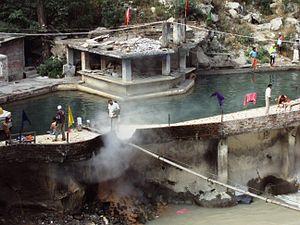
Manikaran est une ville de l'État de l'Himachal Pradesh en Inde, dans le district Kullu en Inde.